Trail

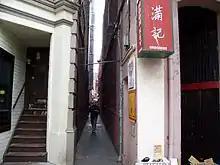
View into Fan Tan Alley, Victoria, British Columbia, Canada

An urban trail is a citywide network of non-motorized, multi-use pathways that are used by bicyclists, walkers and runners for transportation and recreation. Urban trails have a variety of surfaces, and some designated for two-way traffic.